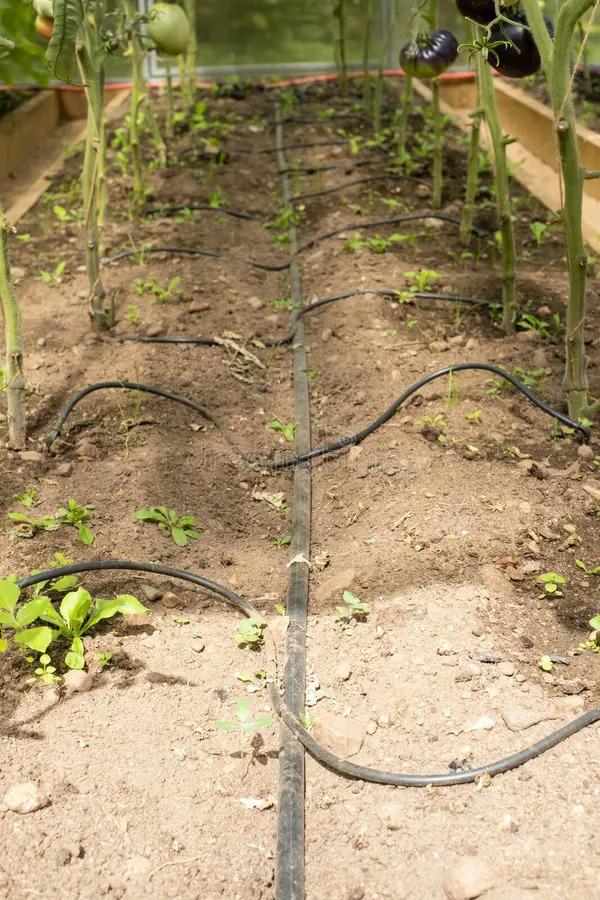
Mfumo wa umwagiliaji wa matone, ambapo bomba maalumu hulaza ardhini na maji hutiririka kidogo kidogo moja kwa moja kwenye mizizi ya mimea. Mfumo huu unapendwa zaidi nchini, kwa sababu unaokoa maji kwa kiasi kikubwa kwani maji hayapotei kupitia uvukizaji na ubaki karibu na mmea.